The Last Laugh (2023 film)

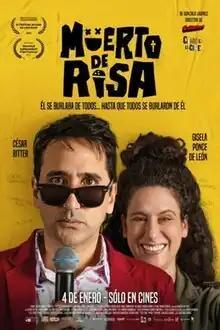
Theatrical release poster

The Last Laugh (Spanish: Muerto de risa) is a 2023 Peruvian comedy film written, co-produced and directed by Gonzalo Ladines. Starring César Ritter and Gisela Ponce de León accompanied by Gianfranco Brero, Giselle Collao, Daniel Menacho, Job Mansilla, Hernán Romero and Gabriela Velásquez. It is about a talk show host who, after the death of his father, loses his sense of humor and seeks to get it back.